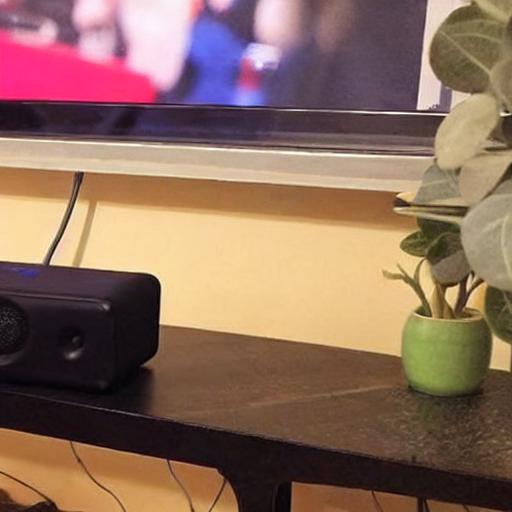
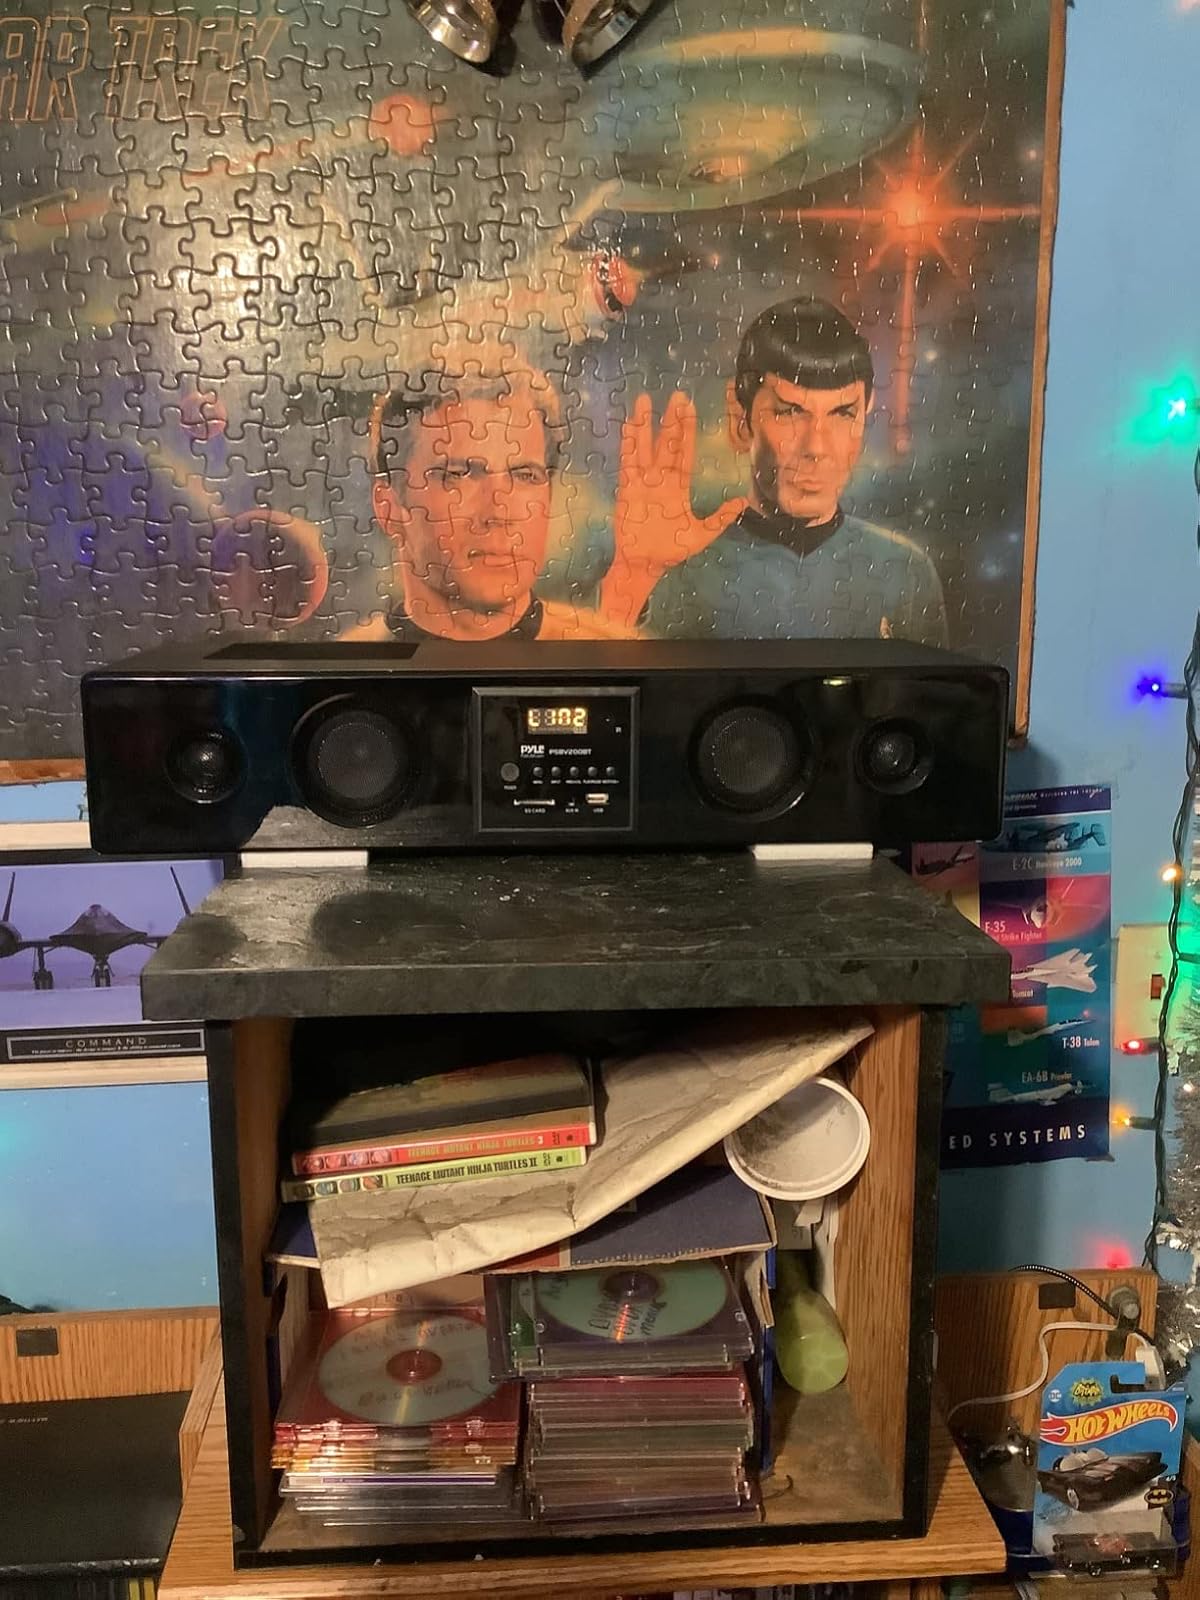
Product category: speaker
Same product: no